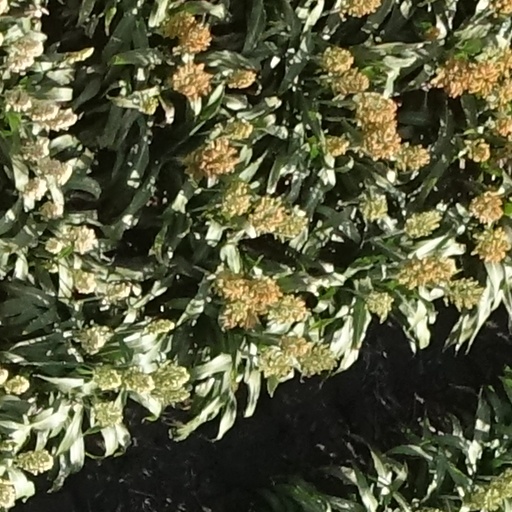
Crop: sorghum